Inverness-shire

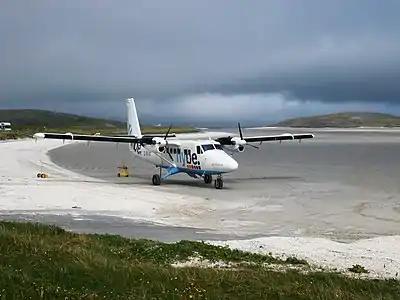
Barra's unique beach airport runway

Civil parishes are still used for some statistical purposes, and separate census figures are published for them. As their areas have been largely unchanged since the 19th century this allows for comparison of population figures over an extended period. Parishes had parish boards from 1845 to 1894 and then parish councils from 1894 to 1930. They have had no administrative functions since 1930.